Military Raaj

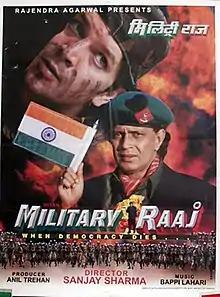
Promotional poster

Military Raaj is a 1998 Indian Hindi-language action film directed by Sanjay Sharma, starring Mithun Chakraborty, Aditya Pancholi, Pratibha Sinha, Prem Chopra, Irfan Kamal and Deepak Shirke.